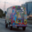
Label: bus